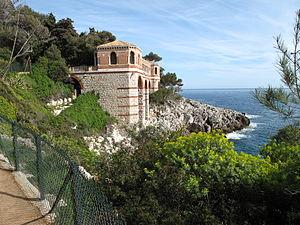
Galerie en bord de mer de la villa Cypris à Roquebrune Cap-Martin)
La Villa Cypris est une villa de style néo-byzantin, avec jardins méditerranéens à Roquebrune-Cap-Martin sur la Côte d'Azur.
Hans-Georg Tersling, né le 7 décembre 1857 à Karlebo sur une île près de la côte suédoise et mort le 13 novembre 1920 à Menton, est un architecte danois.
Cet article recense les monuments historiques labellisés « Patrimoine du XXᵉ siècle » du département des Alpes-Maritimes, en France.